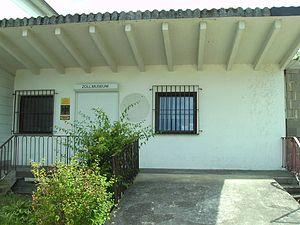
Habkirchen est un quartier de la commune allemande de Mandelbachtal en Sarre. Frontalier avec la commune Mosellane de Frauenberg.